Jorge López (baseball)

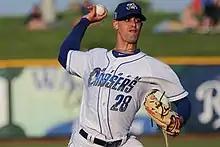
López with the Omaha Storm Chasers in 2018

On July 27, 2018, López, along with teammate Brett Phillips, was traded to the Kansas City Royals for Mike Moustakas. On September 8, in his seventh major league start, López flirted with a perfect game as he retired 24 consecutive Minnesota Twins batters in order over eight innings. In the ninth inning, López surrendered a leadoff walk to Max Kepler and a hit to Robbie Grossman before walking off the mound at Target Field to a standing ovation. He became the first pitcher in Royals history to bring a perfect game into the ninth inning, besting Bret Saberhagen's seven-inning attempt vs. the Seattle Mariners. He was designated for assignment on August 7, 2020.